St. Mark's Episcopal Church (West Orange, New Jersey)

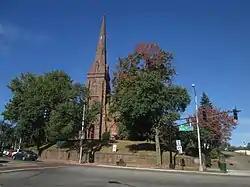
The former St. Mark's Episcopal Church as seen from Main Street in October 2013.

St. Mark's Episcopal Church is a historic church located at 13 Main Street at Valley Road in West Orange, Essex County, New Jersey, United States. After the Episcopal congregation dwindled, the building subsequently housed the Primera Iglesia Evangelica Metodista Libra de los Oranges, a Methodist congregation. The building's interior was destroyed, and exterior badly damaged, by fire on January 1, 2016.